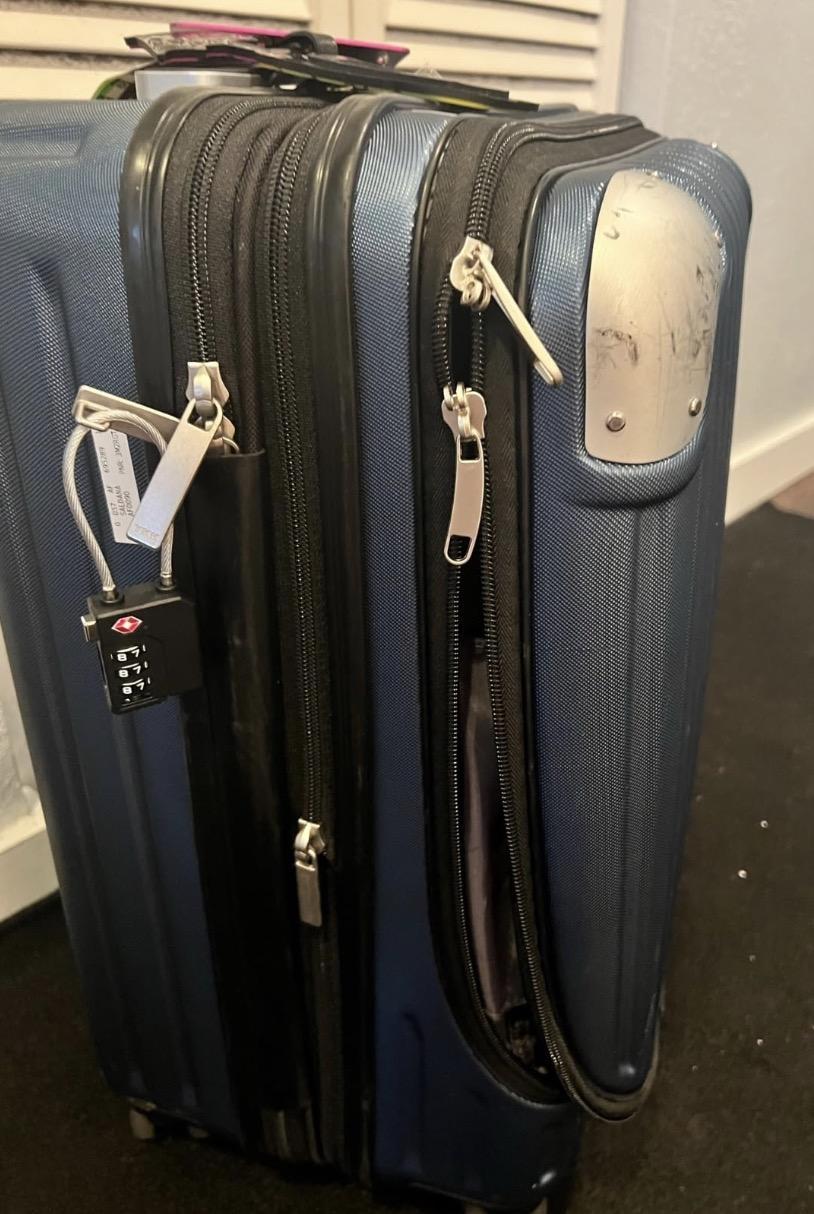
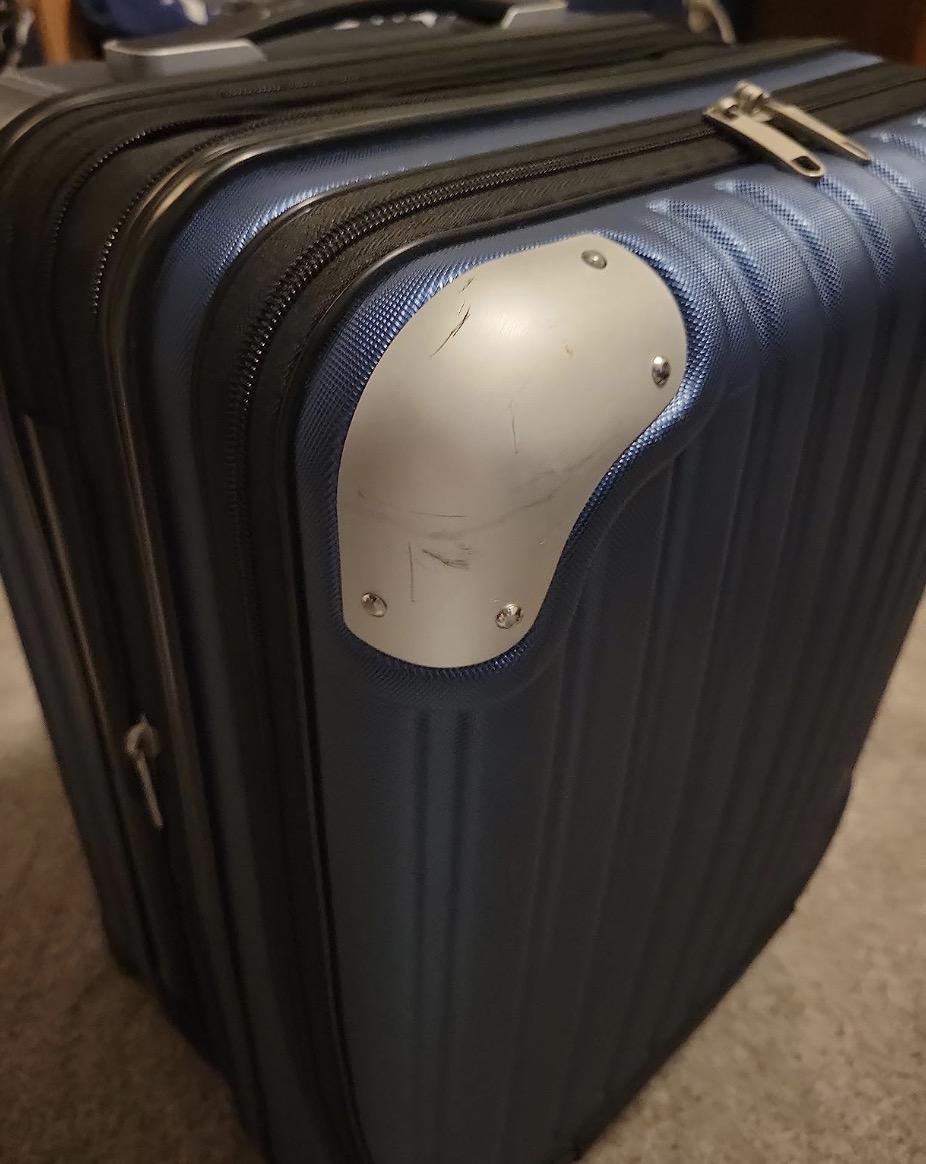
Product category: items_tea
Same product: yes